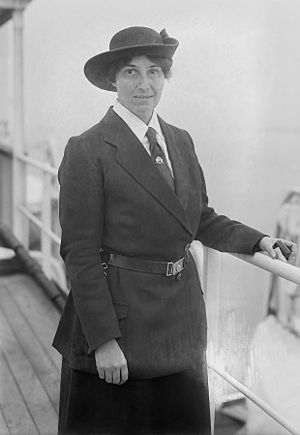
Olave Baden-Powell
Olave Baden-Powell.
Olave Baden-Powell var en engelsk pioner indenfor pigespejderbevægelsen.